Ivan Turgenev

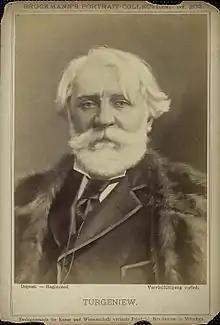
Turgenev late in his career.

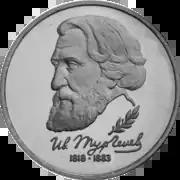
1993 Russian 1 rouble coin commemorating the 175th anniversary of Turgenev's birth

Turgenev's artistic purity made him a favorite of like-minded novelists of the next generation, such as Henry James and Joseph Conrad, both of whom greatly preferred Turgenev to Tolstoy and Dostoyevsky. James, who wrote no fewer than five critical essays on Turgenev's work, claimed that "his merit of form is of the first order" (1873) and praised his "exquisite delicacy", which "makes too many of his rivals appear to hold us, in comparison, by violent means, and introduce us, in comparison, to vulgar things" (1896). Vladimir Nabokov, notorious for his casual dismissal of many great writers, praised Turgenev's "plastic musical flowing prose", but criticized his "labored epilogues" and "banal handling of plots". Nabokov stated that Turgenev "is not a great writer, though a pleasant one", and ranked him fourth among nineteenth-century Russian prose writers, behind Tolstoy, Gogol, and Anton Chekhov, but ahead of Dostoyevsky. His idealistic ideas about love, specifically the devotion a wife should show her husband, were cynically referred to by characters in Chekhov's "An Anonymous Story". Isaiah Berlin acclaimed Turgenev's commitment to humanism, pluralism, and gradual reform over violent revolution as representing the best aspects of Russian liberalism.